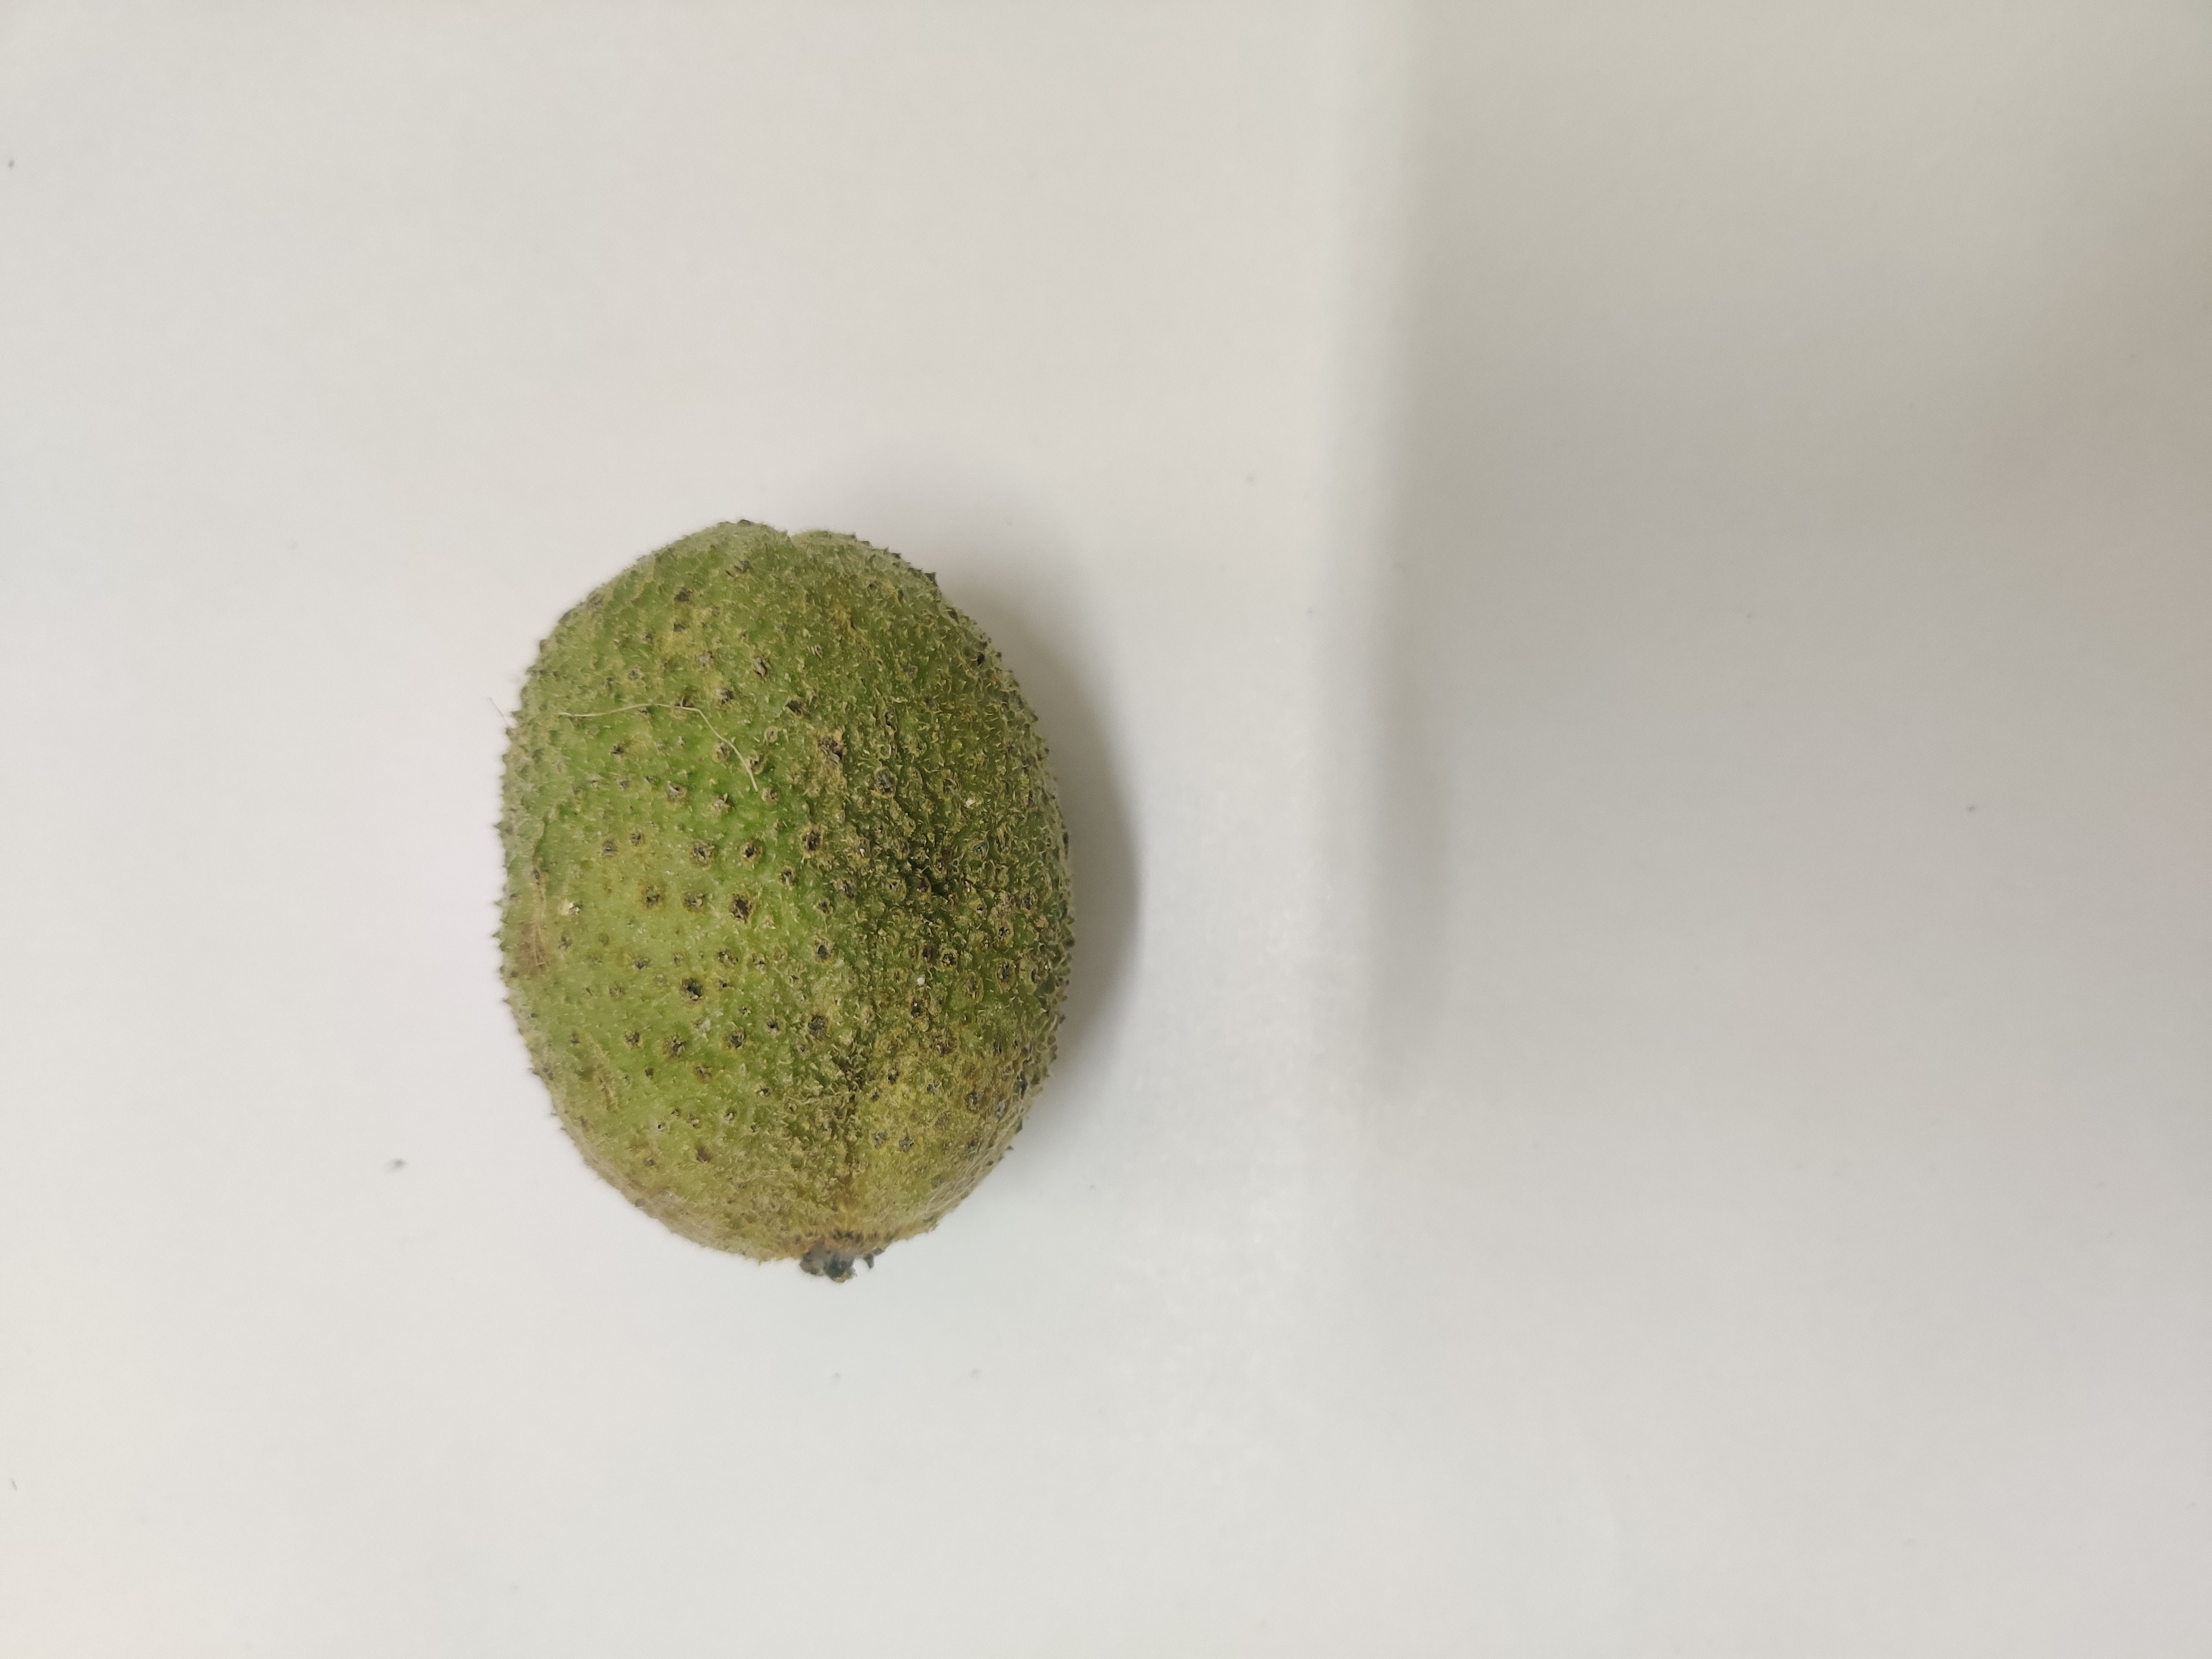
Crop: Spiny Gourd
Condition: Severely Damaged